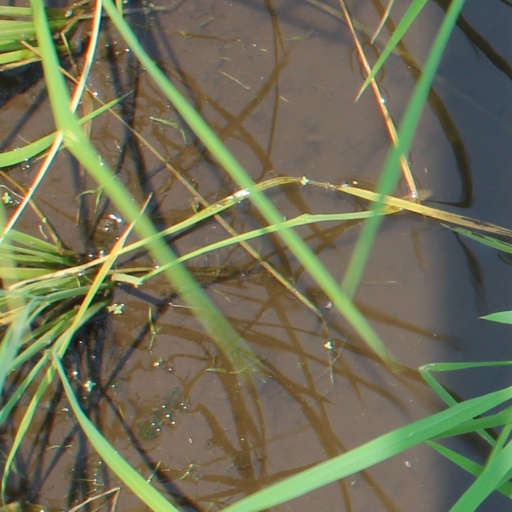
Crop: rice